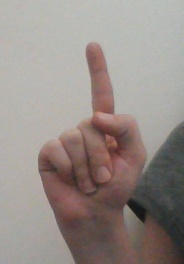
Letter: bb